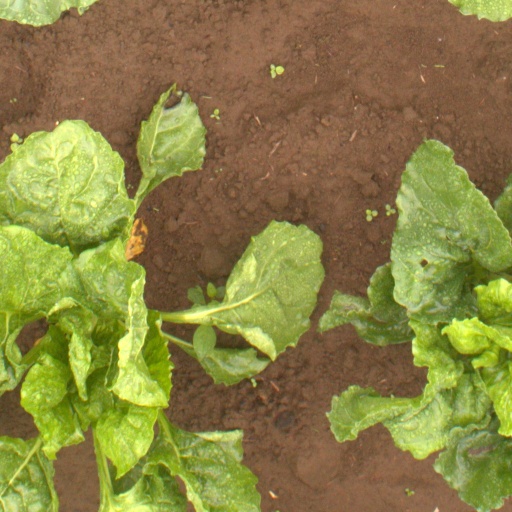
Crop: sugar beet